Dorylus gribodoi

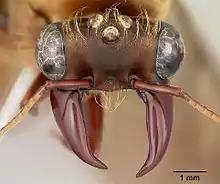
Frontal view of the head of a "D. gribodoi" male from Taï, Ivory Coast

Raids are conducted in the leaf-litter stratum. Workers retreat in tunnels when disturbed or exposed to sun. Limited observations indicate that the species seems to prey almost exclusively on earthworms, but this information has to be viewed with caution since variation in prey composition can be considerable in other "Dorylus" species. Chimpanzees are known to feed on "D. gribodoi" at two sites (Bossou in Guinea and Taï in Ivory Coast); they either use sticks to "dip" for ant workers at trails or nests or open nests and take brood and workers with their hands. Nests are much less conspicuous than those of driver ant species and extremely difficult to find (for humans; chimpanzees seem to do much better). "D. emeryi" is broadly sympatric with "D. gribodoi" and has nearly identical hunting behavior and habitat requirements, such that the two species may be easily confused in the field. The largest workers of "D. emeryi" are much larger.